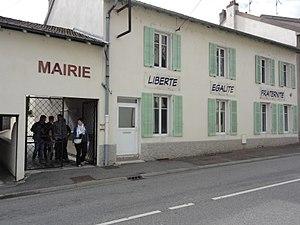
Damelevières (M-et-M) mairie